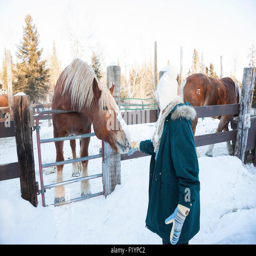
senior woman interacts with a draft horse behind a fence on a farm during winter